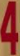
Number: 4